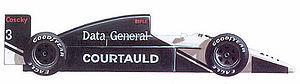
La Tyrrell DG016 est une monoplace de Formule 1 engagée par l'écurie britannique Tyrrell Racing dans le cadre du championnat du monde de Formule 1 1987. Elle est pilotée par le Britanniques Jonathan Palmer et le Français Philippe Streiff. Elle est mue par un moteur V8 Ford-Cosworth. Il s'agit de la seule monoplace conçue par Tyrrell à avoir une dénomination commençant par DG, pour symboliser le partenariat conclu avec la société Data General.